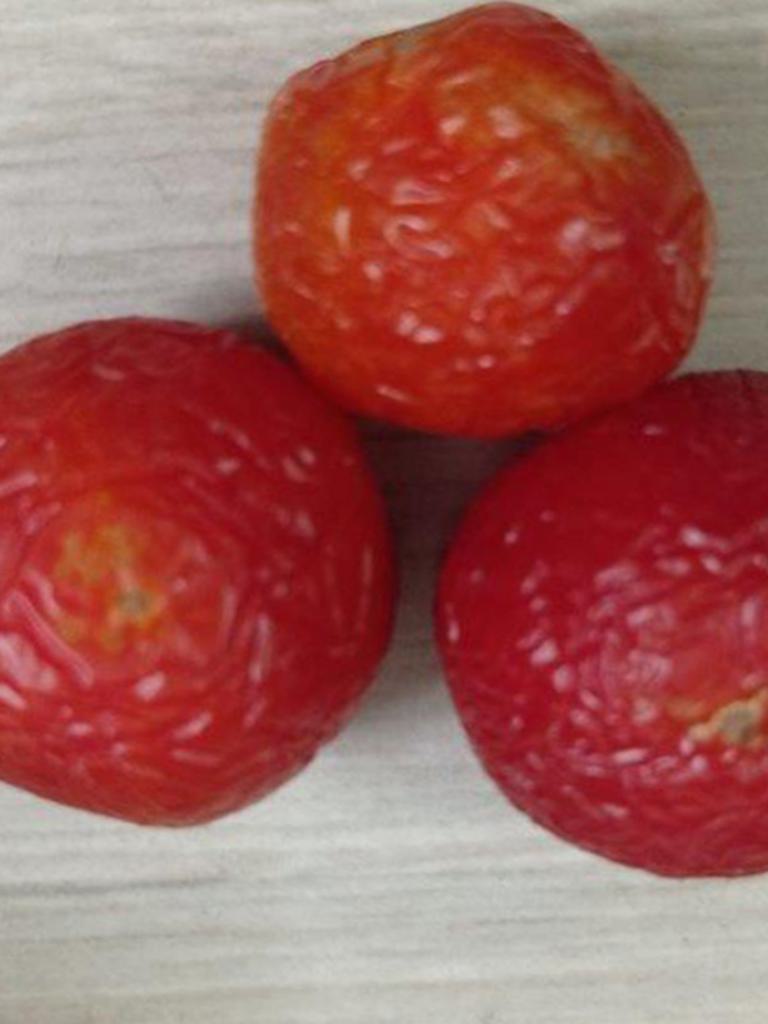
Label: Rotten